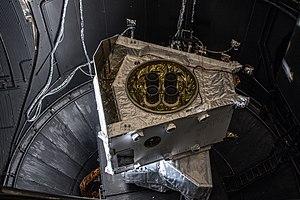
BepiColombo est une mission d'exploration de la planète Mercure, lancée le 19 octobre 2018. Elle est développée par l'Agence spatiale européenne conjointement avec l'Agence d'exploration aérospatiale japonaise. Les deux orbiteurs qui composent la mission doivent se placer en orbite autour de Mercure en décembre 2025. L'orbiteur MPO, développé par l'ESA, emporte 11 instruments et doit étudier l'intérieur et la surface de la planète Mercure ainsi que son exosphère. L'orbiteur MMO, développé par l'agence spatiale japonaise JAXA, comprend 5 instruments scientifiques et a pour objectif l'étude du champ magnétique, de l'exosphère ainsi que des ondes et des particules situées dans l'environnement immédiat de la planète. Un troisième module, le Mercury Transfer Module, ou MTM, dont le maître d'œuvre est l'ESA, prend en charge la propulsion des modules MPO et MMO jusqu'à l'orbite de Mercure.